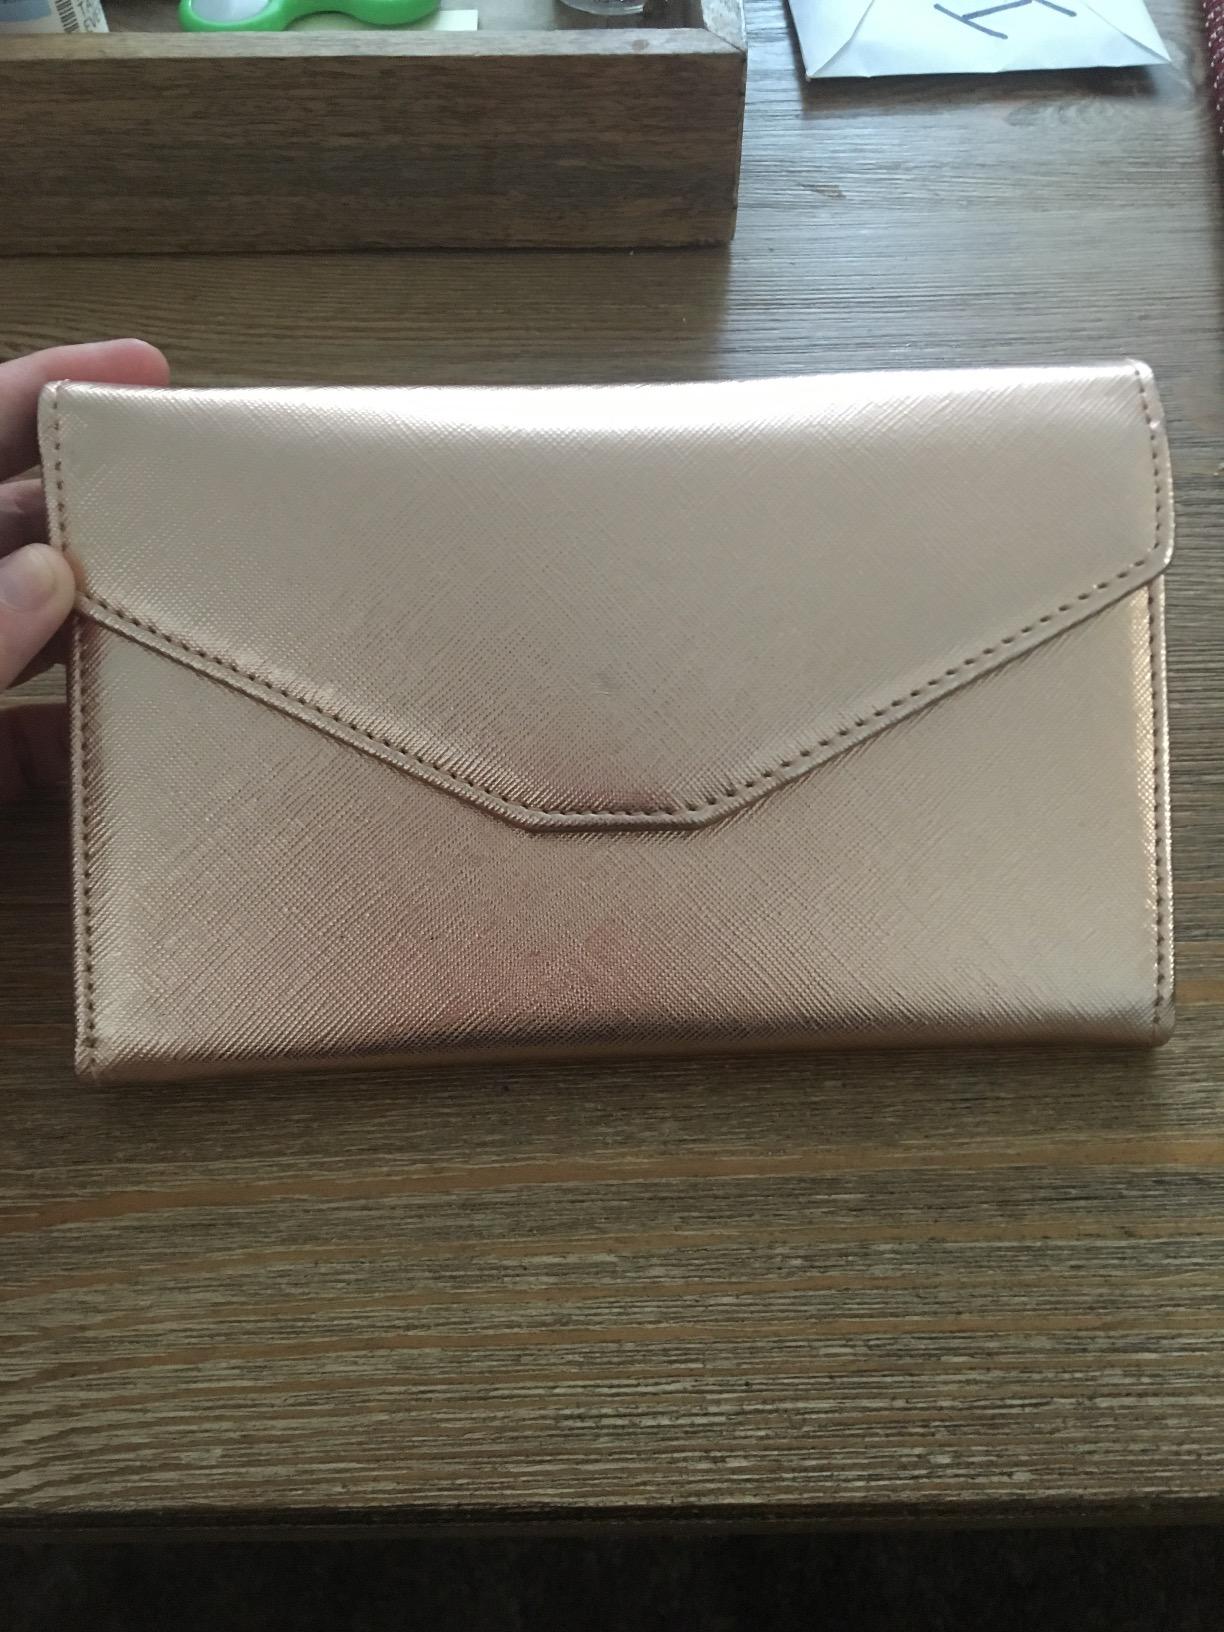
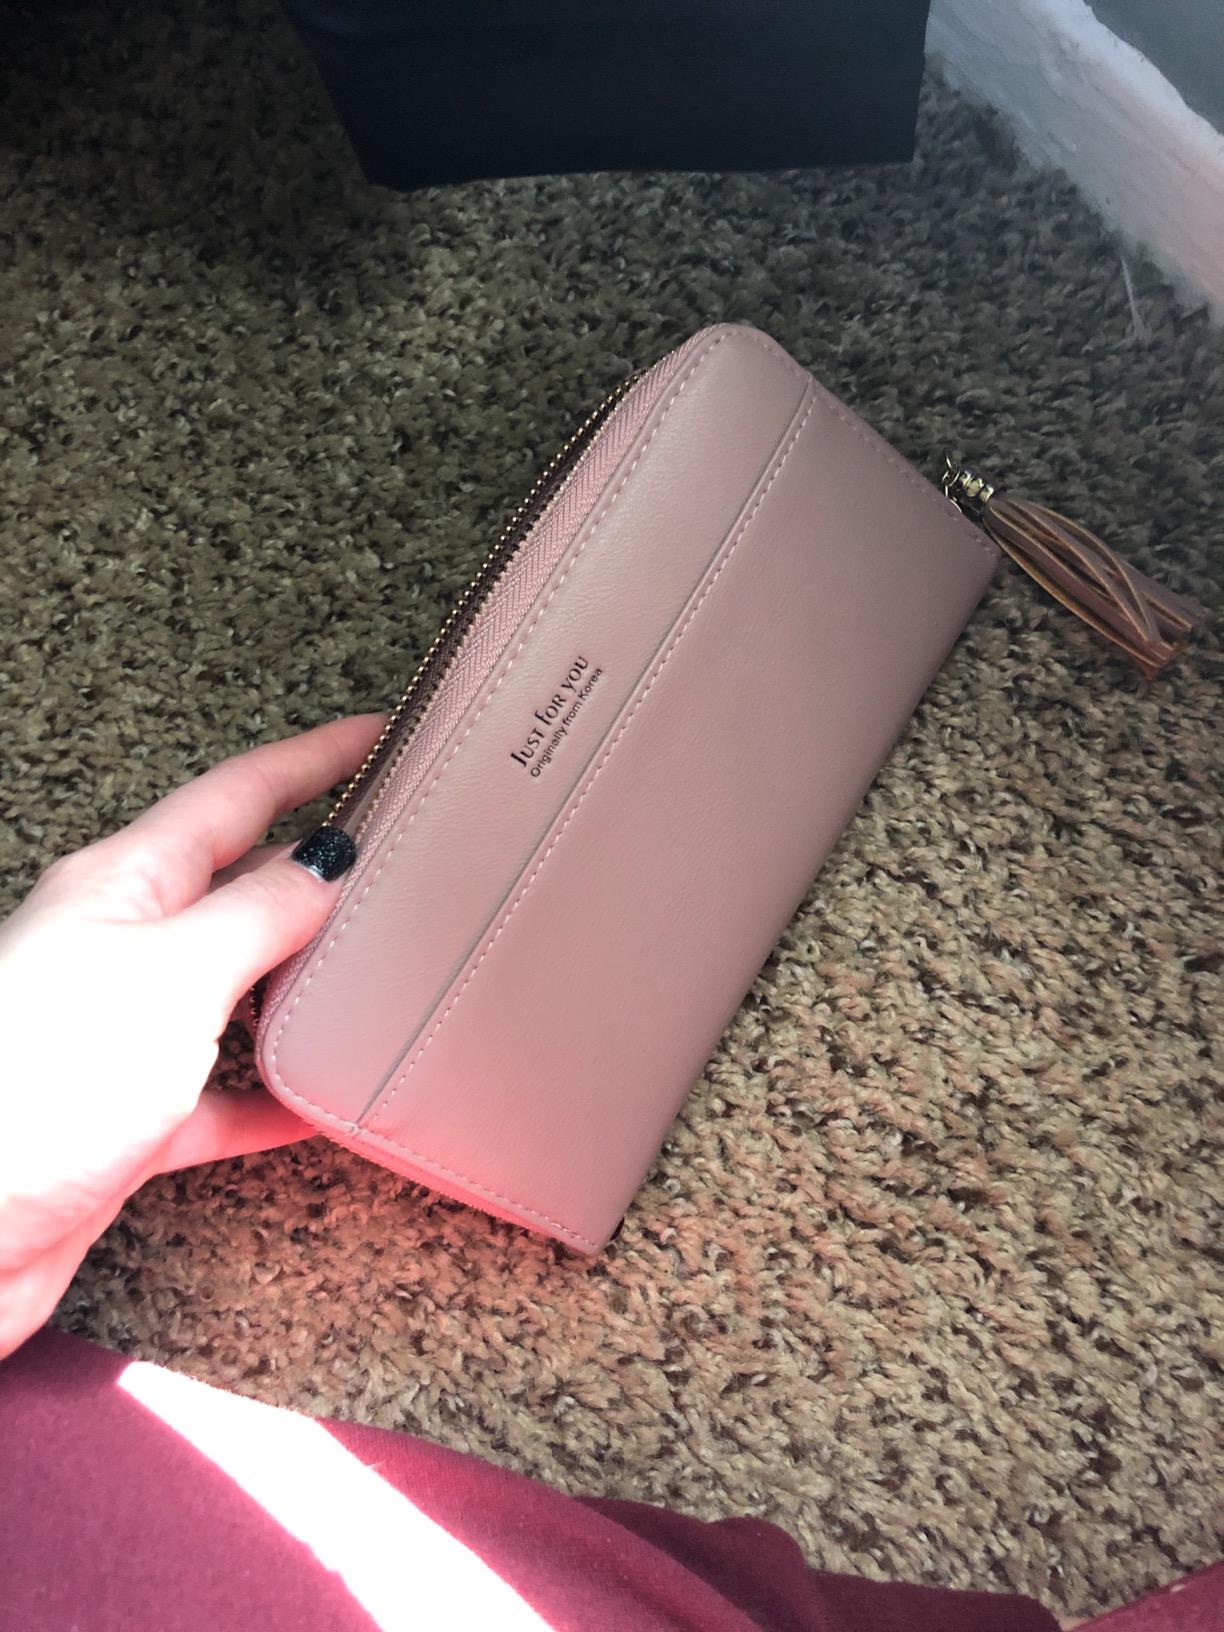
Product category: accessories_wallet
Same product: no